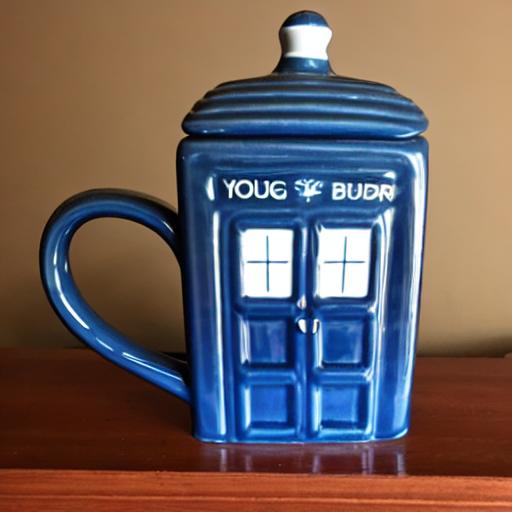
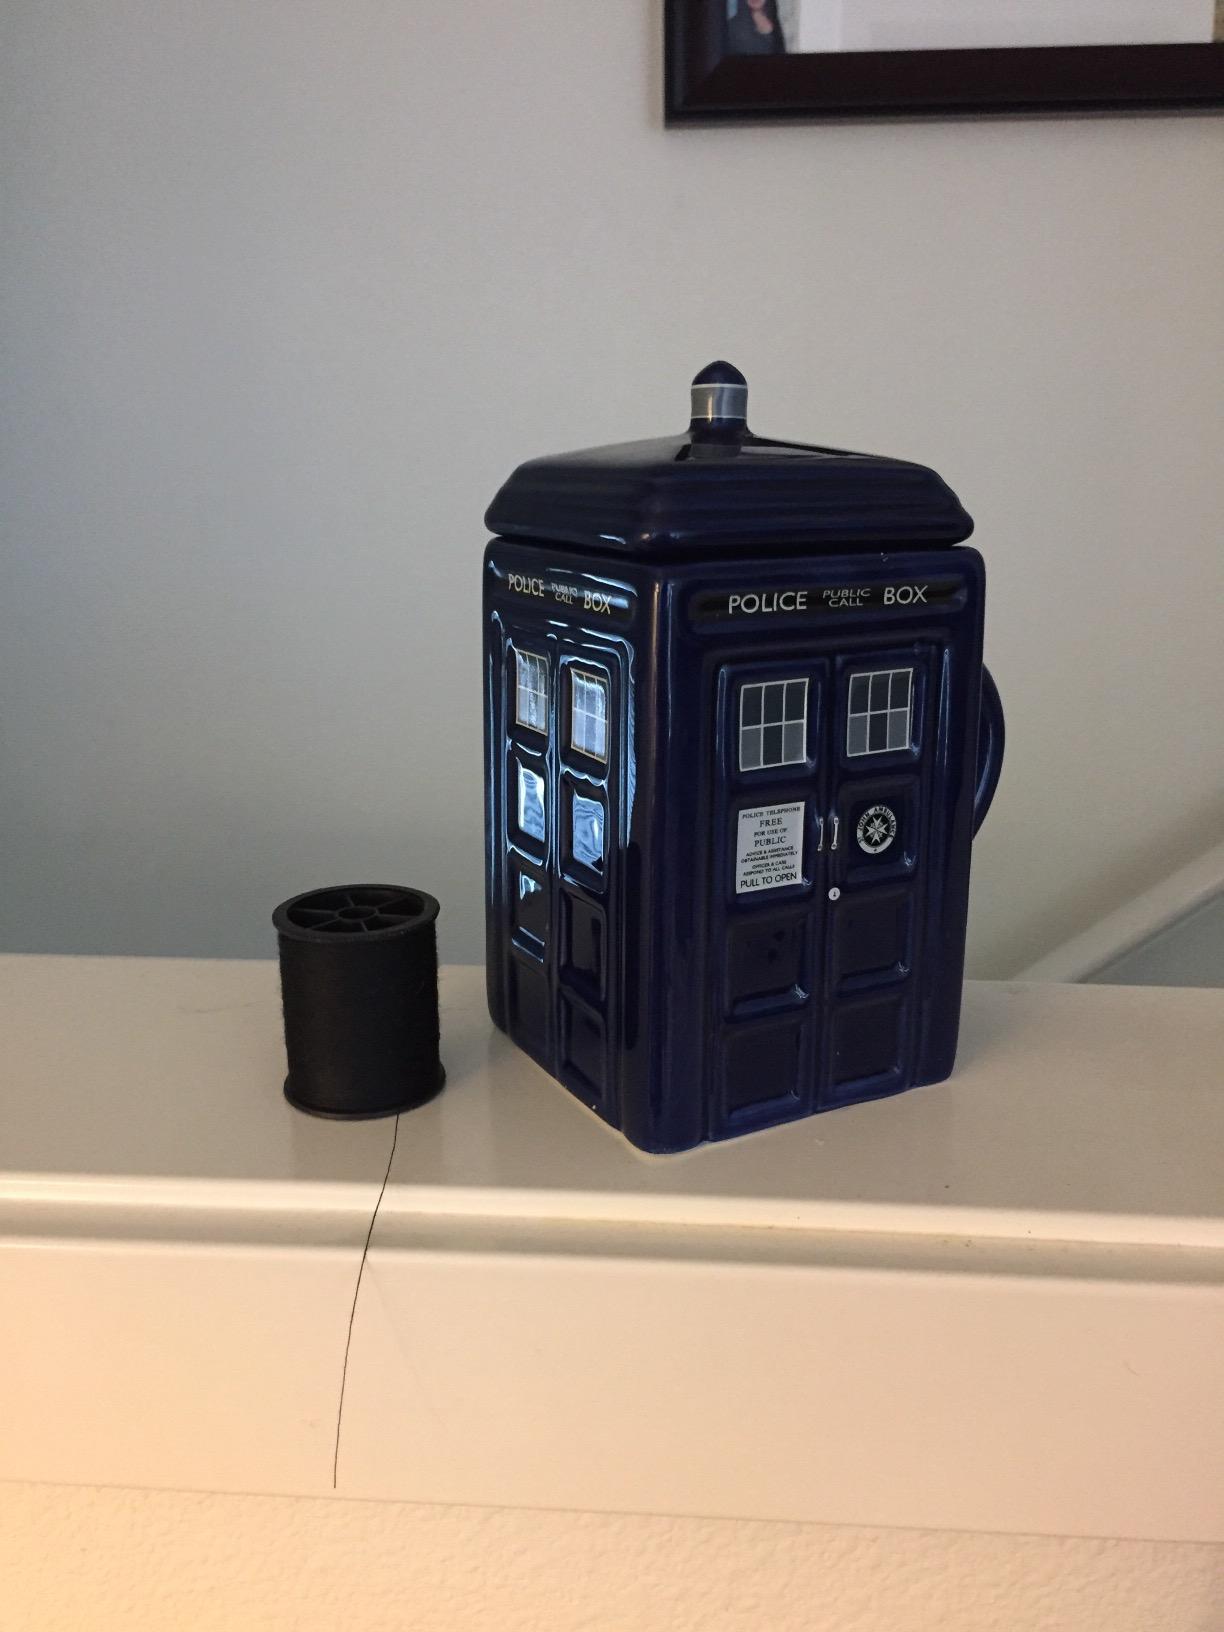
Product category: items_mug
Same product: no